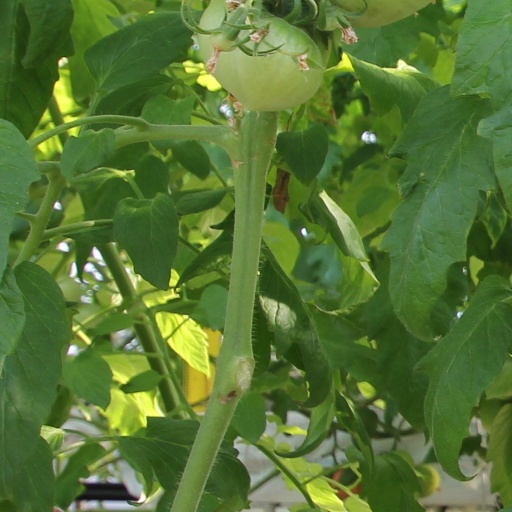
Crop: tomato